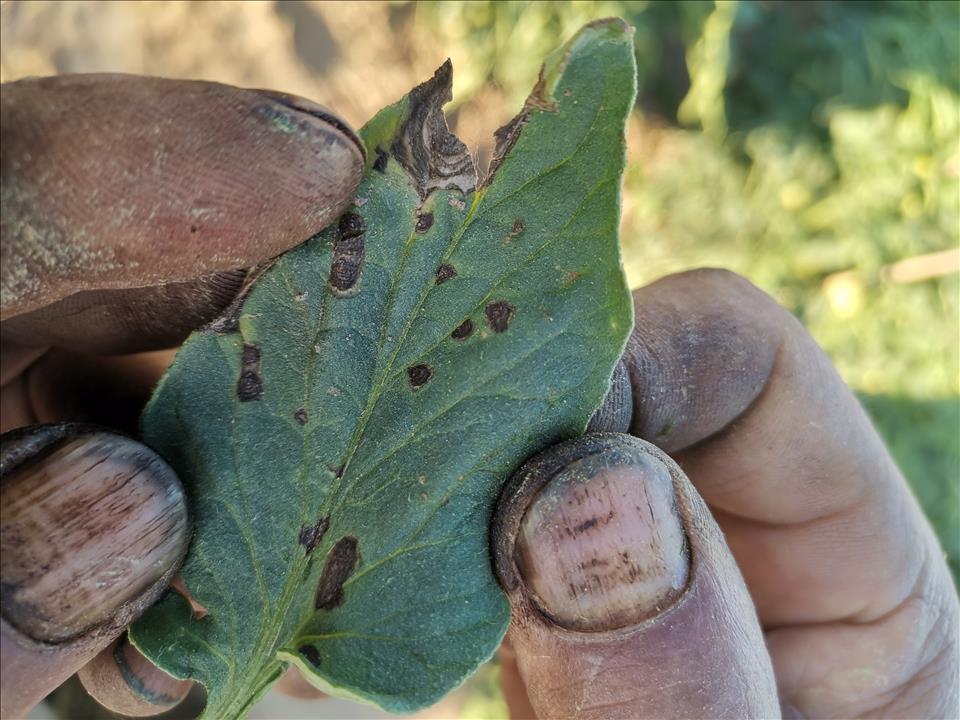
Plant: Tomato
Disease: tomato early blight